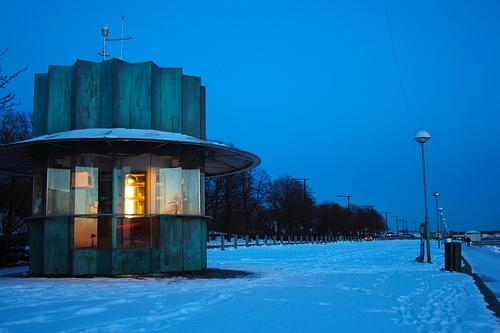
Weather: snow or frosty